Hispania (personification)

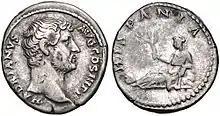
Denarius of Hadrian with the allegory of Hispania. Made in commemoration of Hadrian's journey to Hispania.

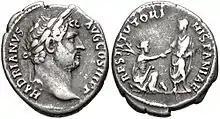
Hadrian's denarius. With the legend , where the emperor appears helping Hispania. Although it is not very well appreciated on this coin, the attributes of an olive branch and a rabbit appear at the feet of Hispania.

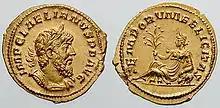
Aureus of Laelian with the allegory of Hispania.

In the period of the so-called "Pax Romana" new allegorical representations of Hispania were created. At this time, the Hispanic peninsula was divided into three regions: Tarraconensis, Lusitania and Bætica. However, the coins minted by Galba, Vitellius and Vespasian (68–69 AD period) show Hispania as a unit and were issued in Hispania from Tarraco, but not only in Hispania, but also in Rome and in some places in Gaul.